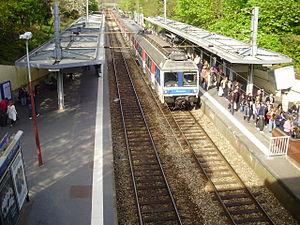
Arrivée d'un train (rame Z 6400) en gare de Chaville - Rive Droite, à Chaville, Hauts-de-Seine, France
La gare de Chaville-Rive-Droite est une gare ferroviaire française de la ligne de Paris-Saint-Lazare à Versailles-Rive-Droite, située sur le territoire de la commune de Chaville, dans le département des Hauts-de-Seine en région Île-de-France.